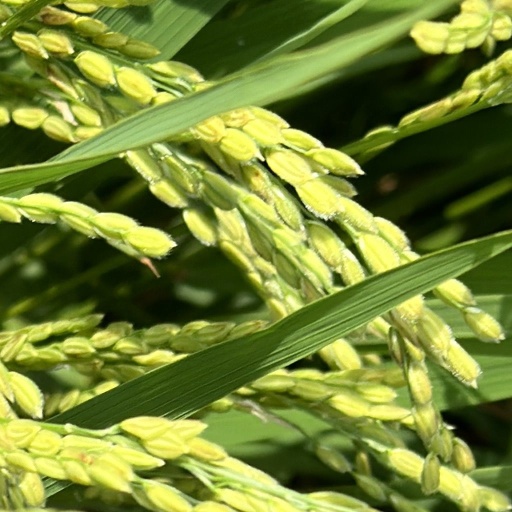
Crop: rice